Telautograph

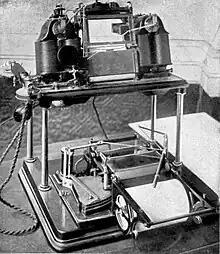
Foster Ritchie's Telautograph Receiver and Transmitter

By the end of the 19th century the telautograph was modified by Foster Ritchie, a former Gray assistant. Calling it the telewriter, Ritchie's version of the telautograph could be used for either copying or speaking over the same telephone connection.